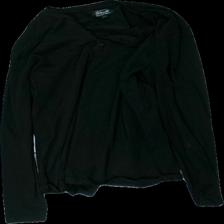
View: front
Type: Top
Category: Unisex
Brand: Skill
Colors: Black
Material: 100% cotton
Cut: Regular, C-collar
Size: L
Season: All
Price range: 50-100
Recommended usage: Reuse